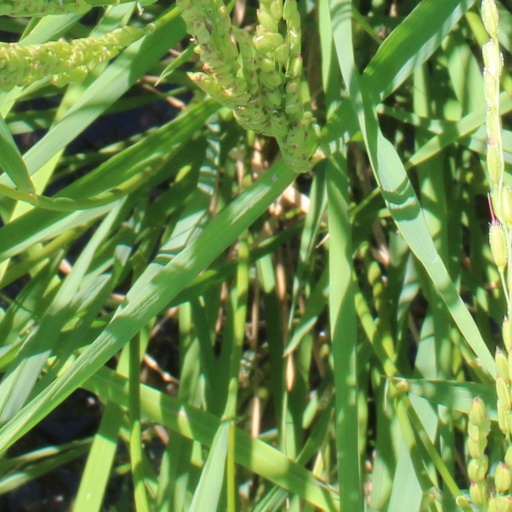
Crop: rice